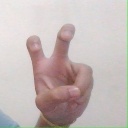
अक्षर: ई